Rancho del Otay Airfield

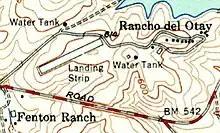
USGS map of Rancho del Otay Airfield from 1955

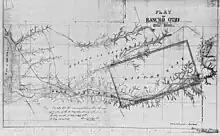
Rancho Otay map from 1870

Rancho del Otay Airfield was a private runway in Chula Vista, California on Rancho del Otay. Industrialist Stephen Birch owned and built Rancho del Otay on 29,000 acre of land just west of the Lower Otay Reservoir. The land Stephen Birch purchased in 1939 was part of the vast Rancho Otay. Stephen Birch died in 1940 and his daughter Mary inherited 11 acres of Rancho del Otay. Mary had a large cattle and agricultural ranch on the land, first called Otay Agricultural Corporation and later United Enterprises. Mary ferried US built planes to England during World War 2 and built a short runway on here land. Mary Birch married Patrick R. Patrick in 1955 and moved into the Spreckels hunting lodge. Patrick was a retired wing commander in the Royal Air Force. In 1984 Mary donated land to the Chula Vista Community Hospital, now the Sharp Chula Vista Medical Center. After Mary Birch death on November 20, 1983, the ranch was purchased in 1988 by the Baldwin Company for development. Mary's estate was in San Diego County probate court case for years. In the end the land was divided to relatives, friends, and former employees. The airfield was abandoned and is now surrounded by homes. The airfield is located east of the intersection of Otay Lakes Road & Woods Drive.